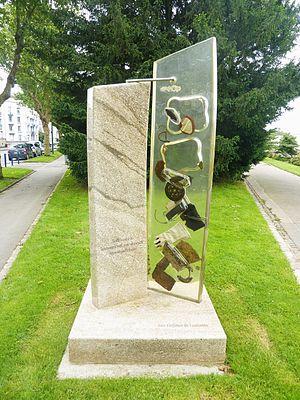
Brest
L'amiante, ancien nom de l'asbeste dont il est une variété, est un terme désignant certains minéraux à texture fibreuse utilisés dans l’industrie. Ce sont des silicates magnésiens ou calciques hautement toxiques ayant des propriétés réfractaires. Les diverses catégories d’amiante correspondent à plusieurs espèces minérales :